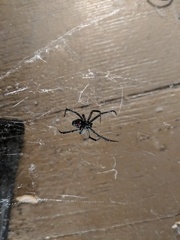
Species: Lactrodectus_hesperus